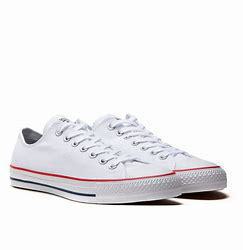
Brand: Converse
Model: Ctas Ox